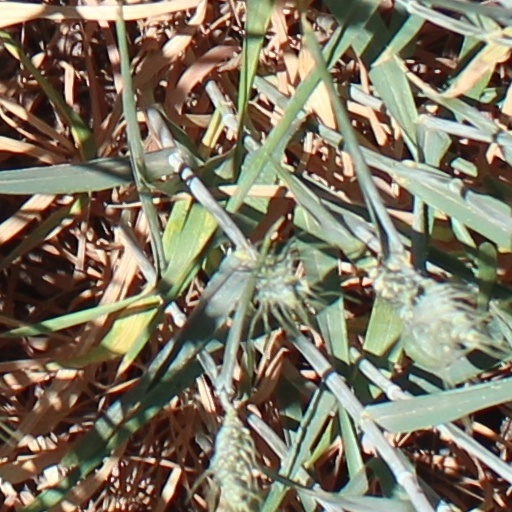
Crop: wheat